Galician National-Popular Bloc

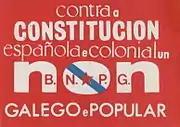
BN-PG sticker against the 1978 Spanish Constitution, supporting NO in the Spanish constitutional referendum of 1978. It says: "Against the Spanish and colonial Constitution a Galician and popular NO"

The Galician National-Popular Bloc (BNPG or BN-PG, "Bloque Nacional-Popular Galego" in Galician language) was a Galician electoral candidacy. It had as the national sovereignty for Galiza as its main objective and